Heterotermes

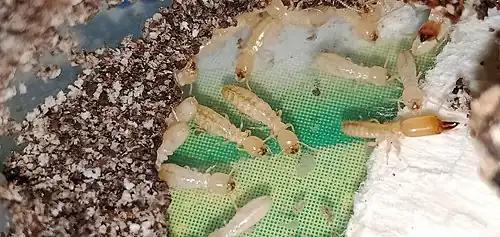
Nymphoid neotenic females of "Heterotermes", By Dulneth Wijewardana

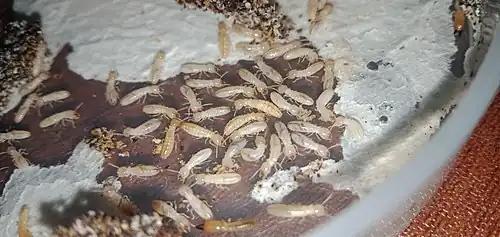
Nymphoid neotenic pairs among colony with eggs and workers, By Dulneth Wijewardana

Workers make up the majority of a colony alongside soldiers. Workers perform tasks such as gathering food, expanding the nest, and caring for reproductives and their brood, while soldiers perform the task of defending the nest against intruders. Soldiers will excrete a light grey-tinted sticky liquid when disturbed, and are also found to bump their heads into nest walls to alert fellow colony members about arriving danger.